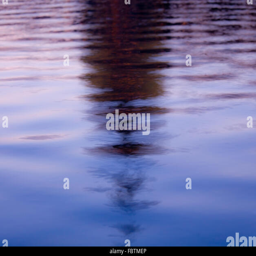
sunrise behind the dome reflected in water